Die Opernprobe

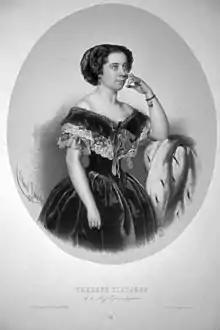
Therese Tietjens who sang the role of Louise in the premiere at the Oper Frankfurt

The action is an opera rehearsal in a hall of a count's palace with a view towards the garden, in 1794. The amateur performers include the servants. Hannchen, a servant, is the conductor. The story includes a strange nobleman who had escaped an arranged marriage to a woman he did not know. He falls in love with Louise and in the end, after complications, finds out that she was the bride his uncle had planned for him.